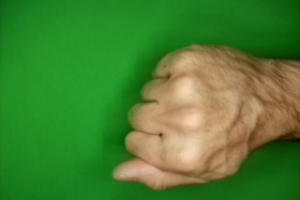
Label: rock